Architecture of Yemen

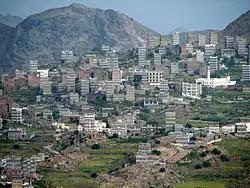

Yemen is notable for its historic tower-houses, built on two or more floors. These houses vary in form and materials from region to region. They are typically built of mud (either rammed earth or sun-dried mud-brick), stone, or a combination of both, with timber used for roofs and floors. In some cases, as at Sanaa, the lower floors are built in heavier stone and the upper floors are built in lighter brick. Mud is sometimes mixed with straw and the walls are sometimes finished with lime. Coral stone is also used in coastal towns. Traditionally, the ground floor could be used for practical functions such as agriculture, the middle floors consisted of various multi-functional rooms, and the top floor often had a large reception room ("mafraj") which enjoyed the best views.